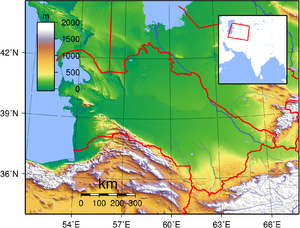
Le Turkménistan a comme pays voisin l’Afghanistan au sud-est, l’Ouzbékistan au nord-est, le Kazakhstan au nord-ouest, l’Iran au sud-ouest et la mer Caspienne à l’ouest. Il a une superficie de 488 100 km².